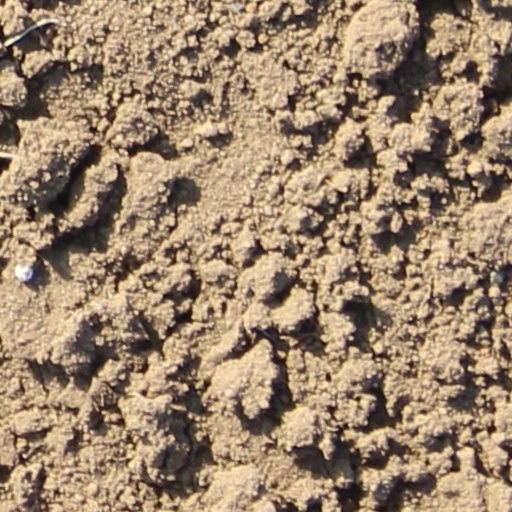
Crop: wheat